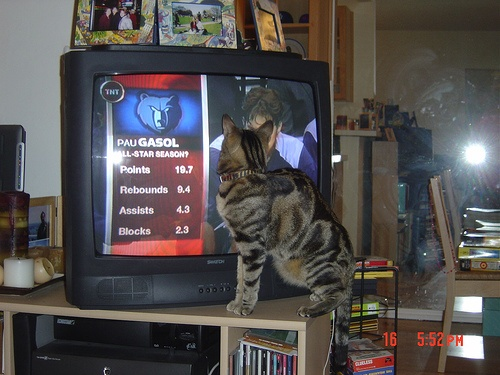
A striped cat is watching sports coverage on television.
a cat sitting in front of a tv staring at the person on tv
A house cat sitting on a TV stand watching the TV program.

there is a cat that is sitting close to a tv
A cat curiously looking at a television screen